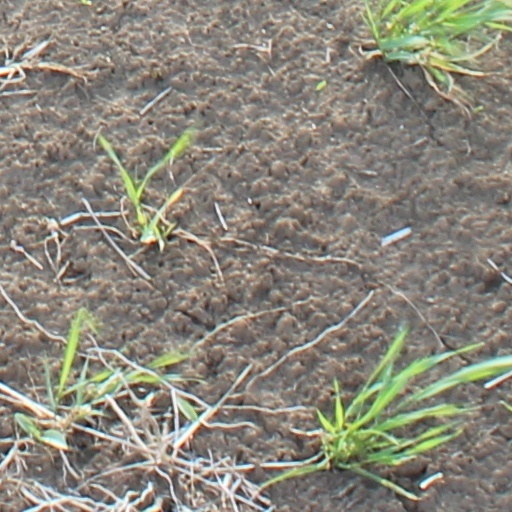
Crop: wheat